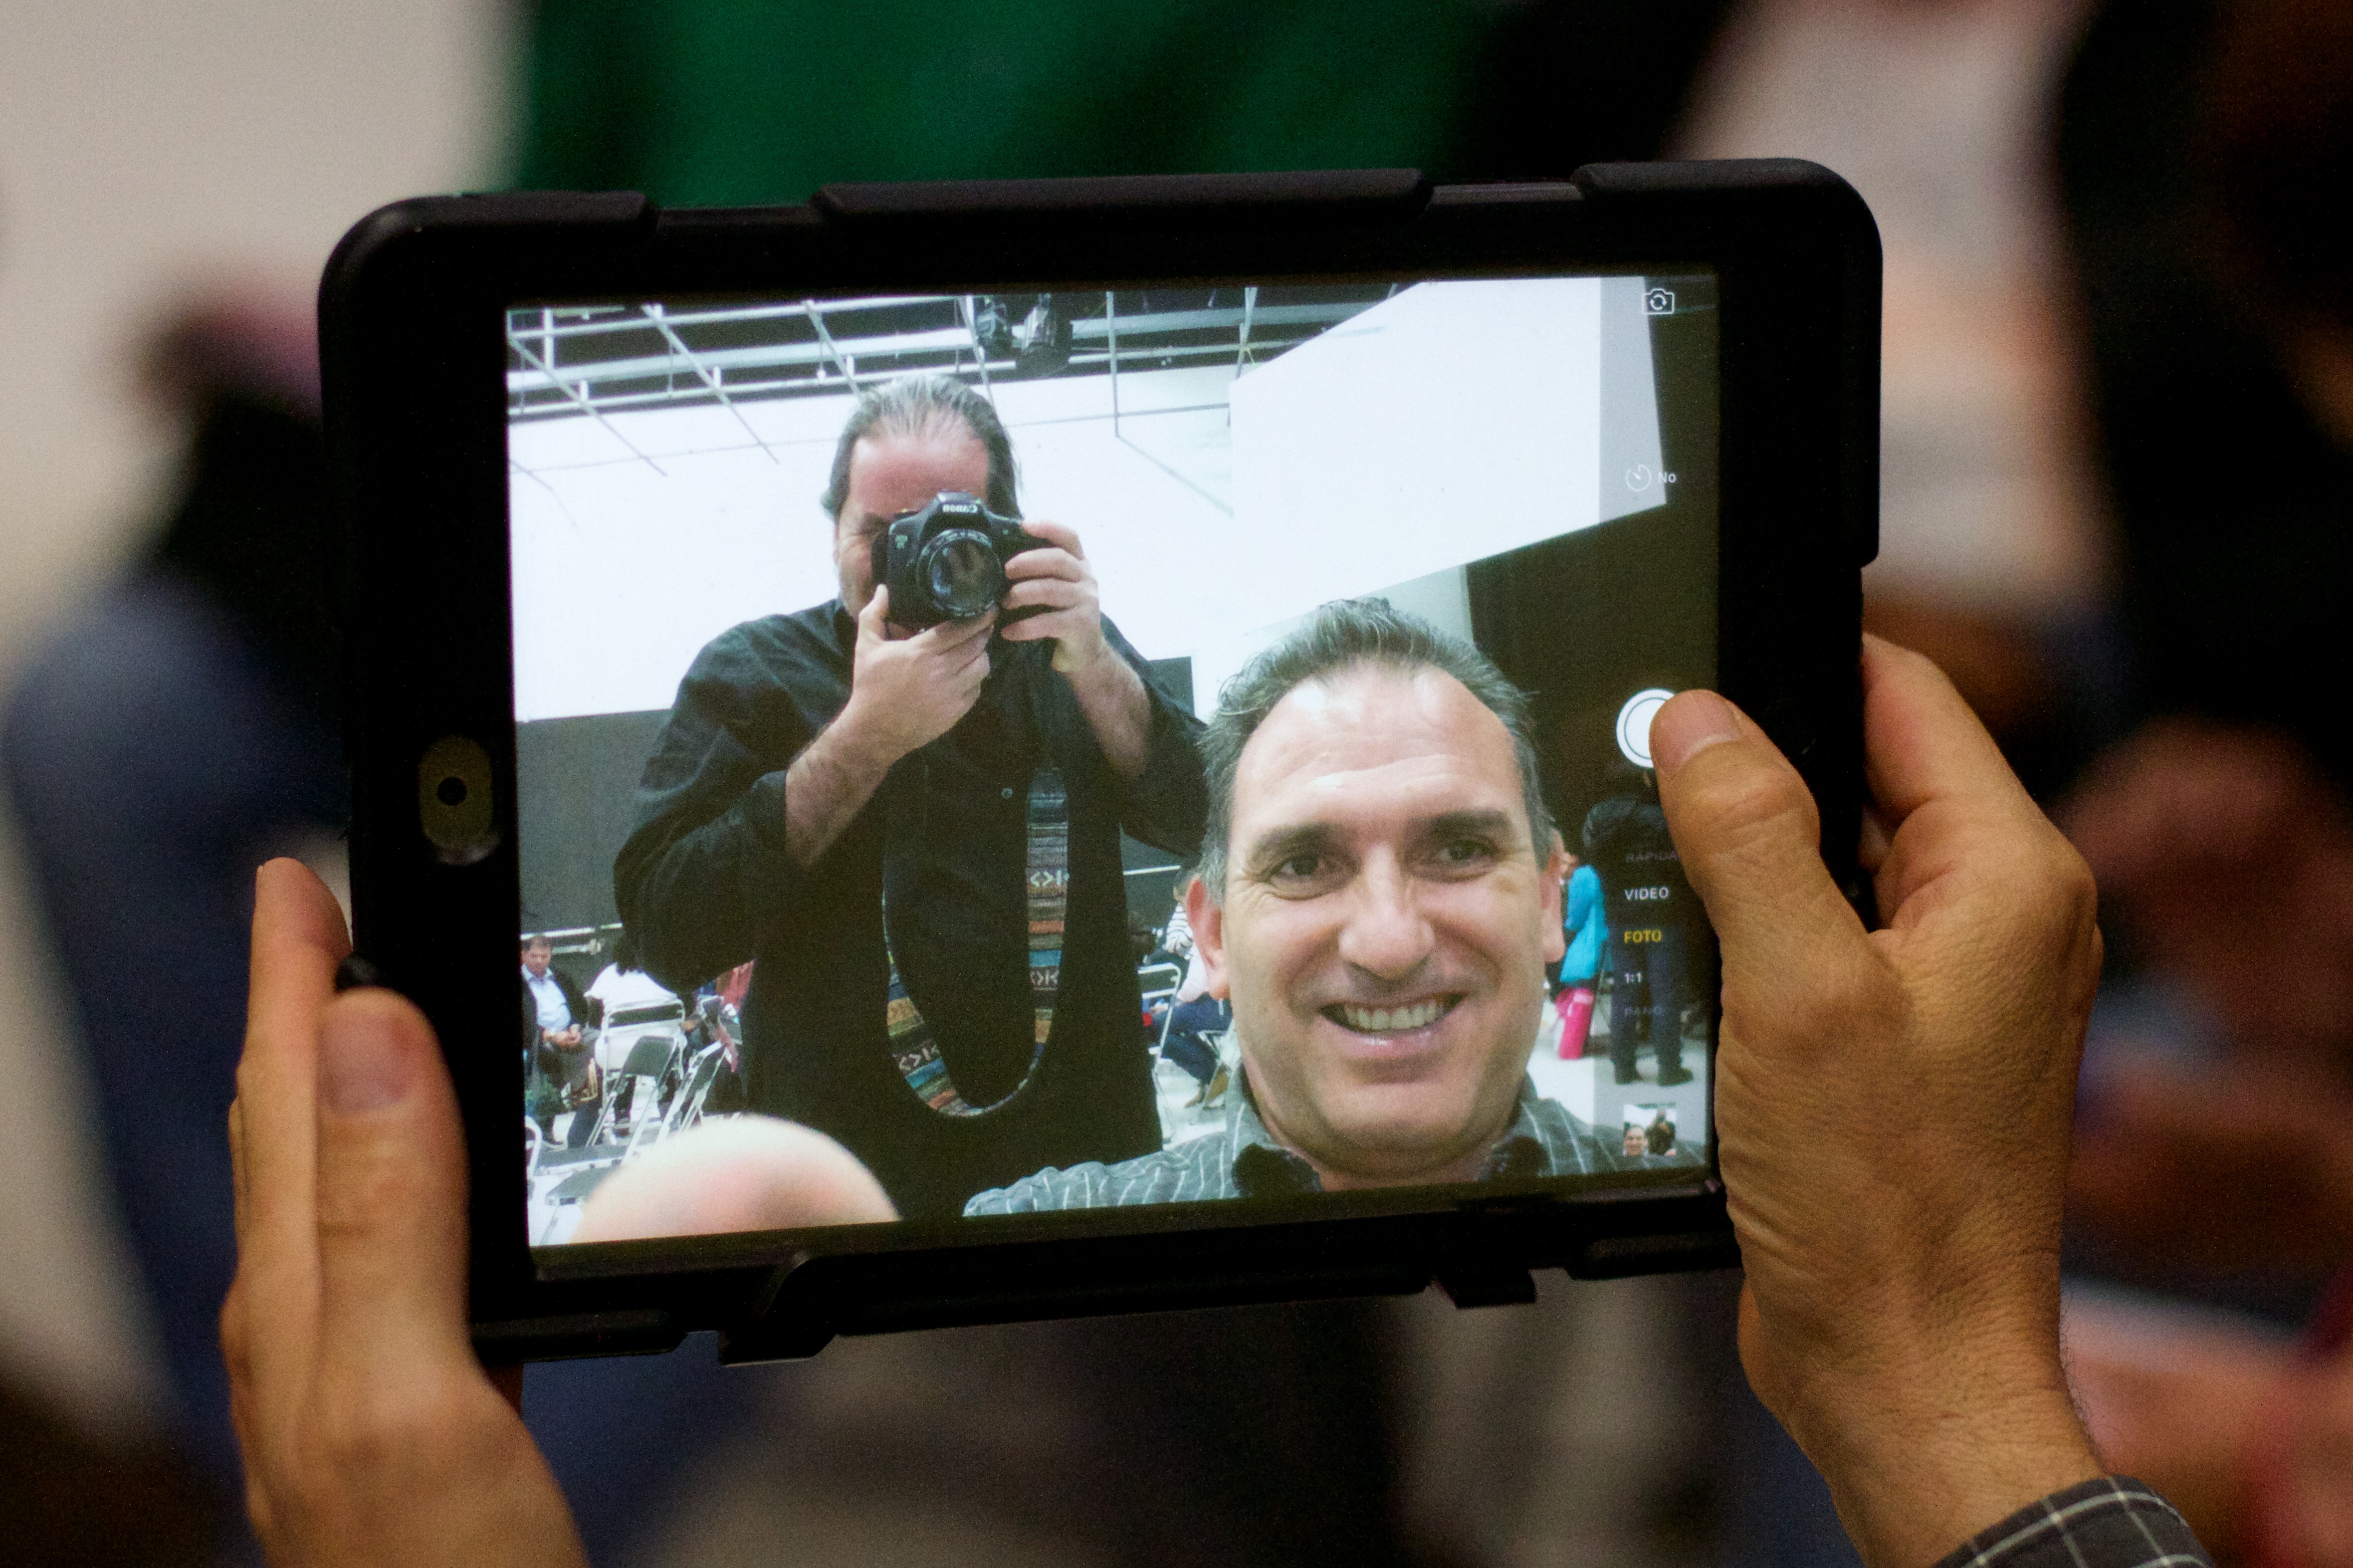
photography, gadget, udgagora